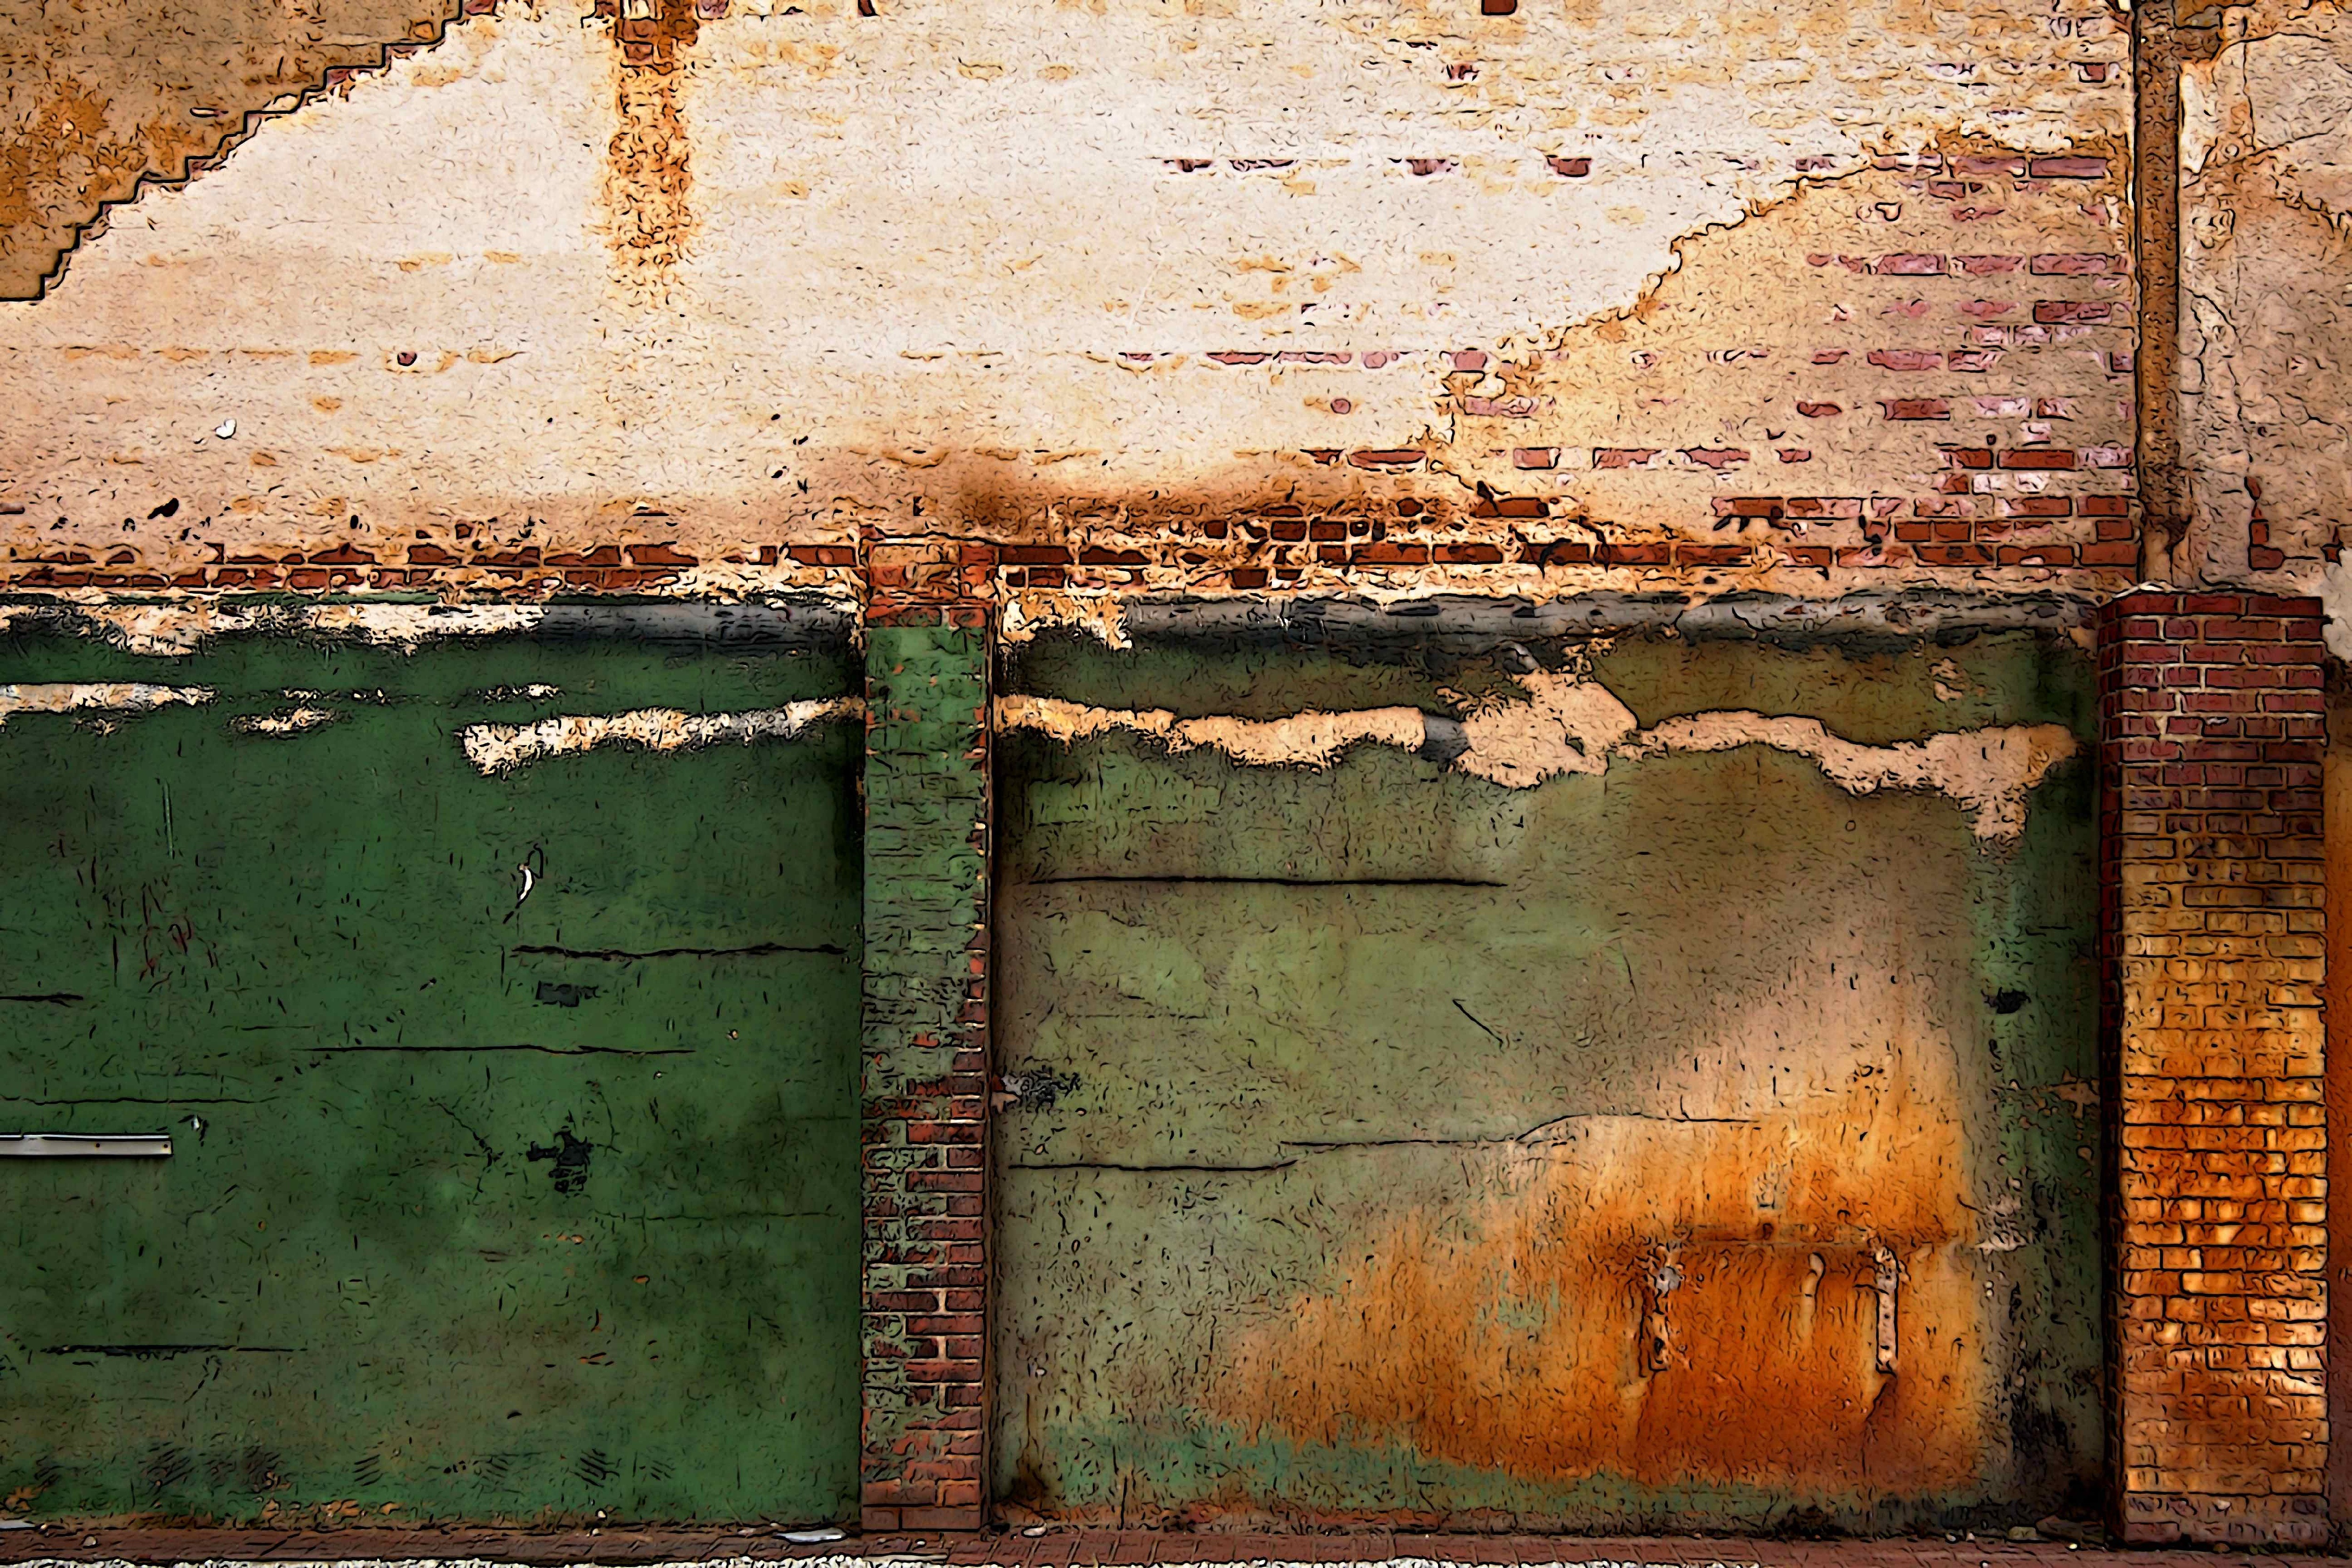
wood, texture, window, wall, rust, color, facade, factory, brick, material, painting, background, ruins, ancient history